Agriculture in Colombia

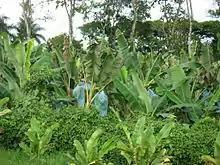
Banana plants in Armenia, Quindío

Cut-flower production represented 4.2 percent of agricultural GDP in Colombia in 2006, generating 94,000 direct jobs and 80,000 indirect jobs, and it is estimated that about 1 million Colombians depend on income generated by the growth of flowers. Women account for 60 percent of the workers in the flower industry, and their terms of employment are favorable in light of Colombia's overall labor markets. Nevertheless, working conditions, which may include exposure to pesticide spray, are far from ideal. Flowers are produced by 300 companies on 600 farms, 20 percent of which are owned by foreign investors, located mainly in the Bogotá savanna and the Rionegro region in the department of Antioquia. Most of the production consists of roses, carnations, mini-carnations, and chrysanthemums.